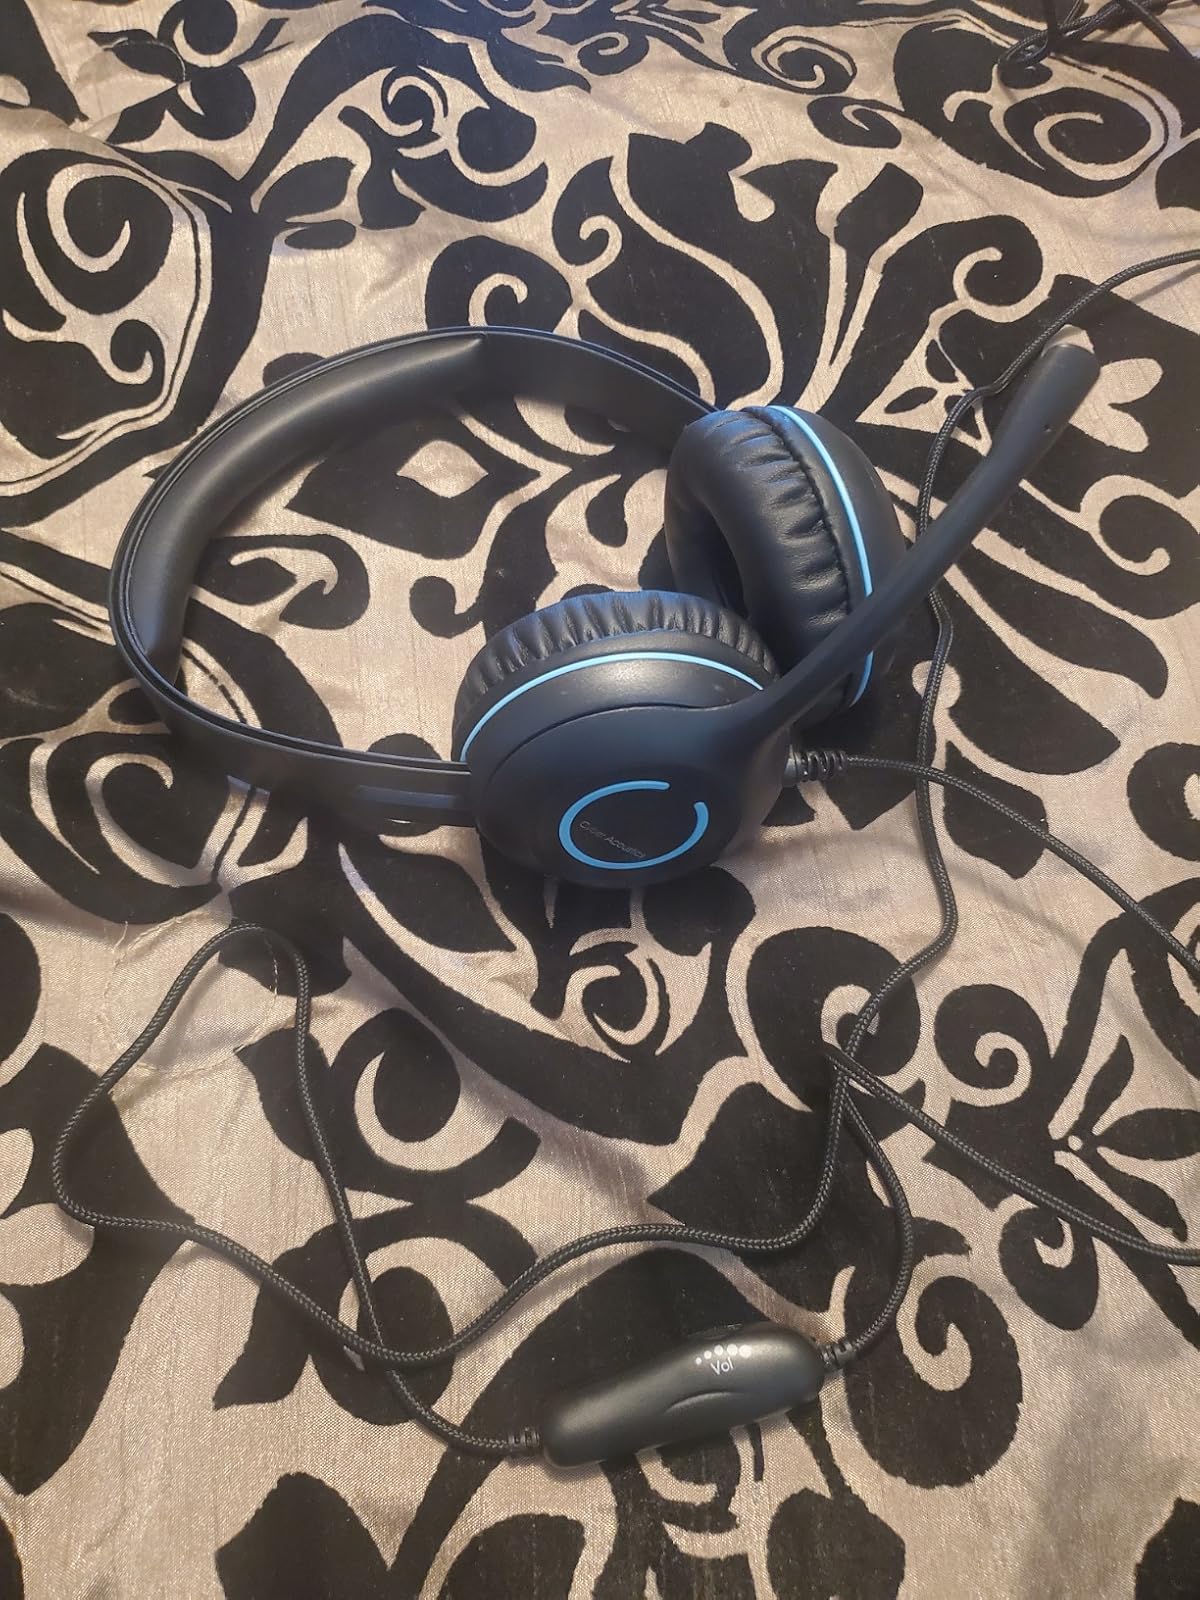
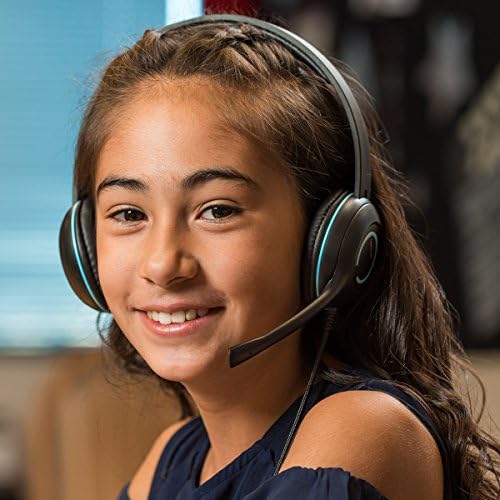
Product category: headphones
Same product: yes